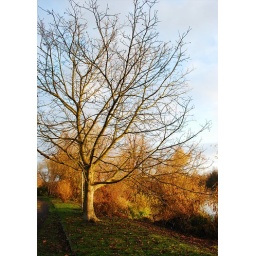
A bare tree on the bank of the Havel in Potsdam, Germany